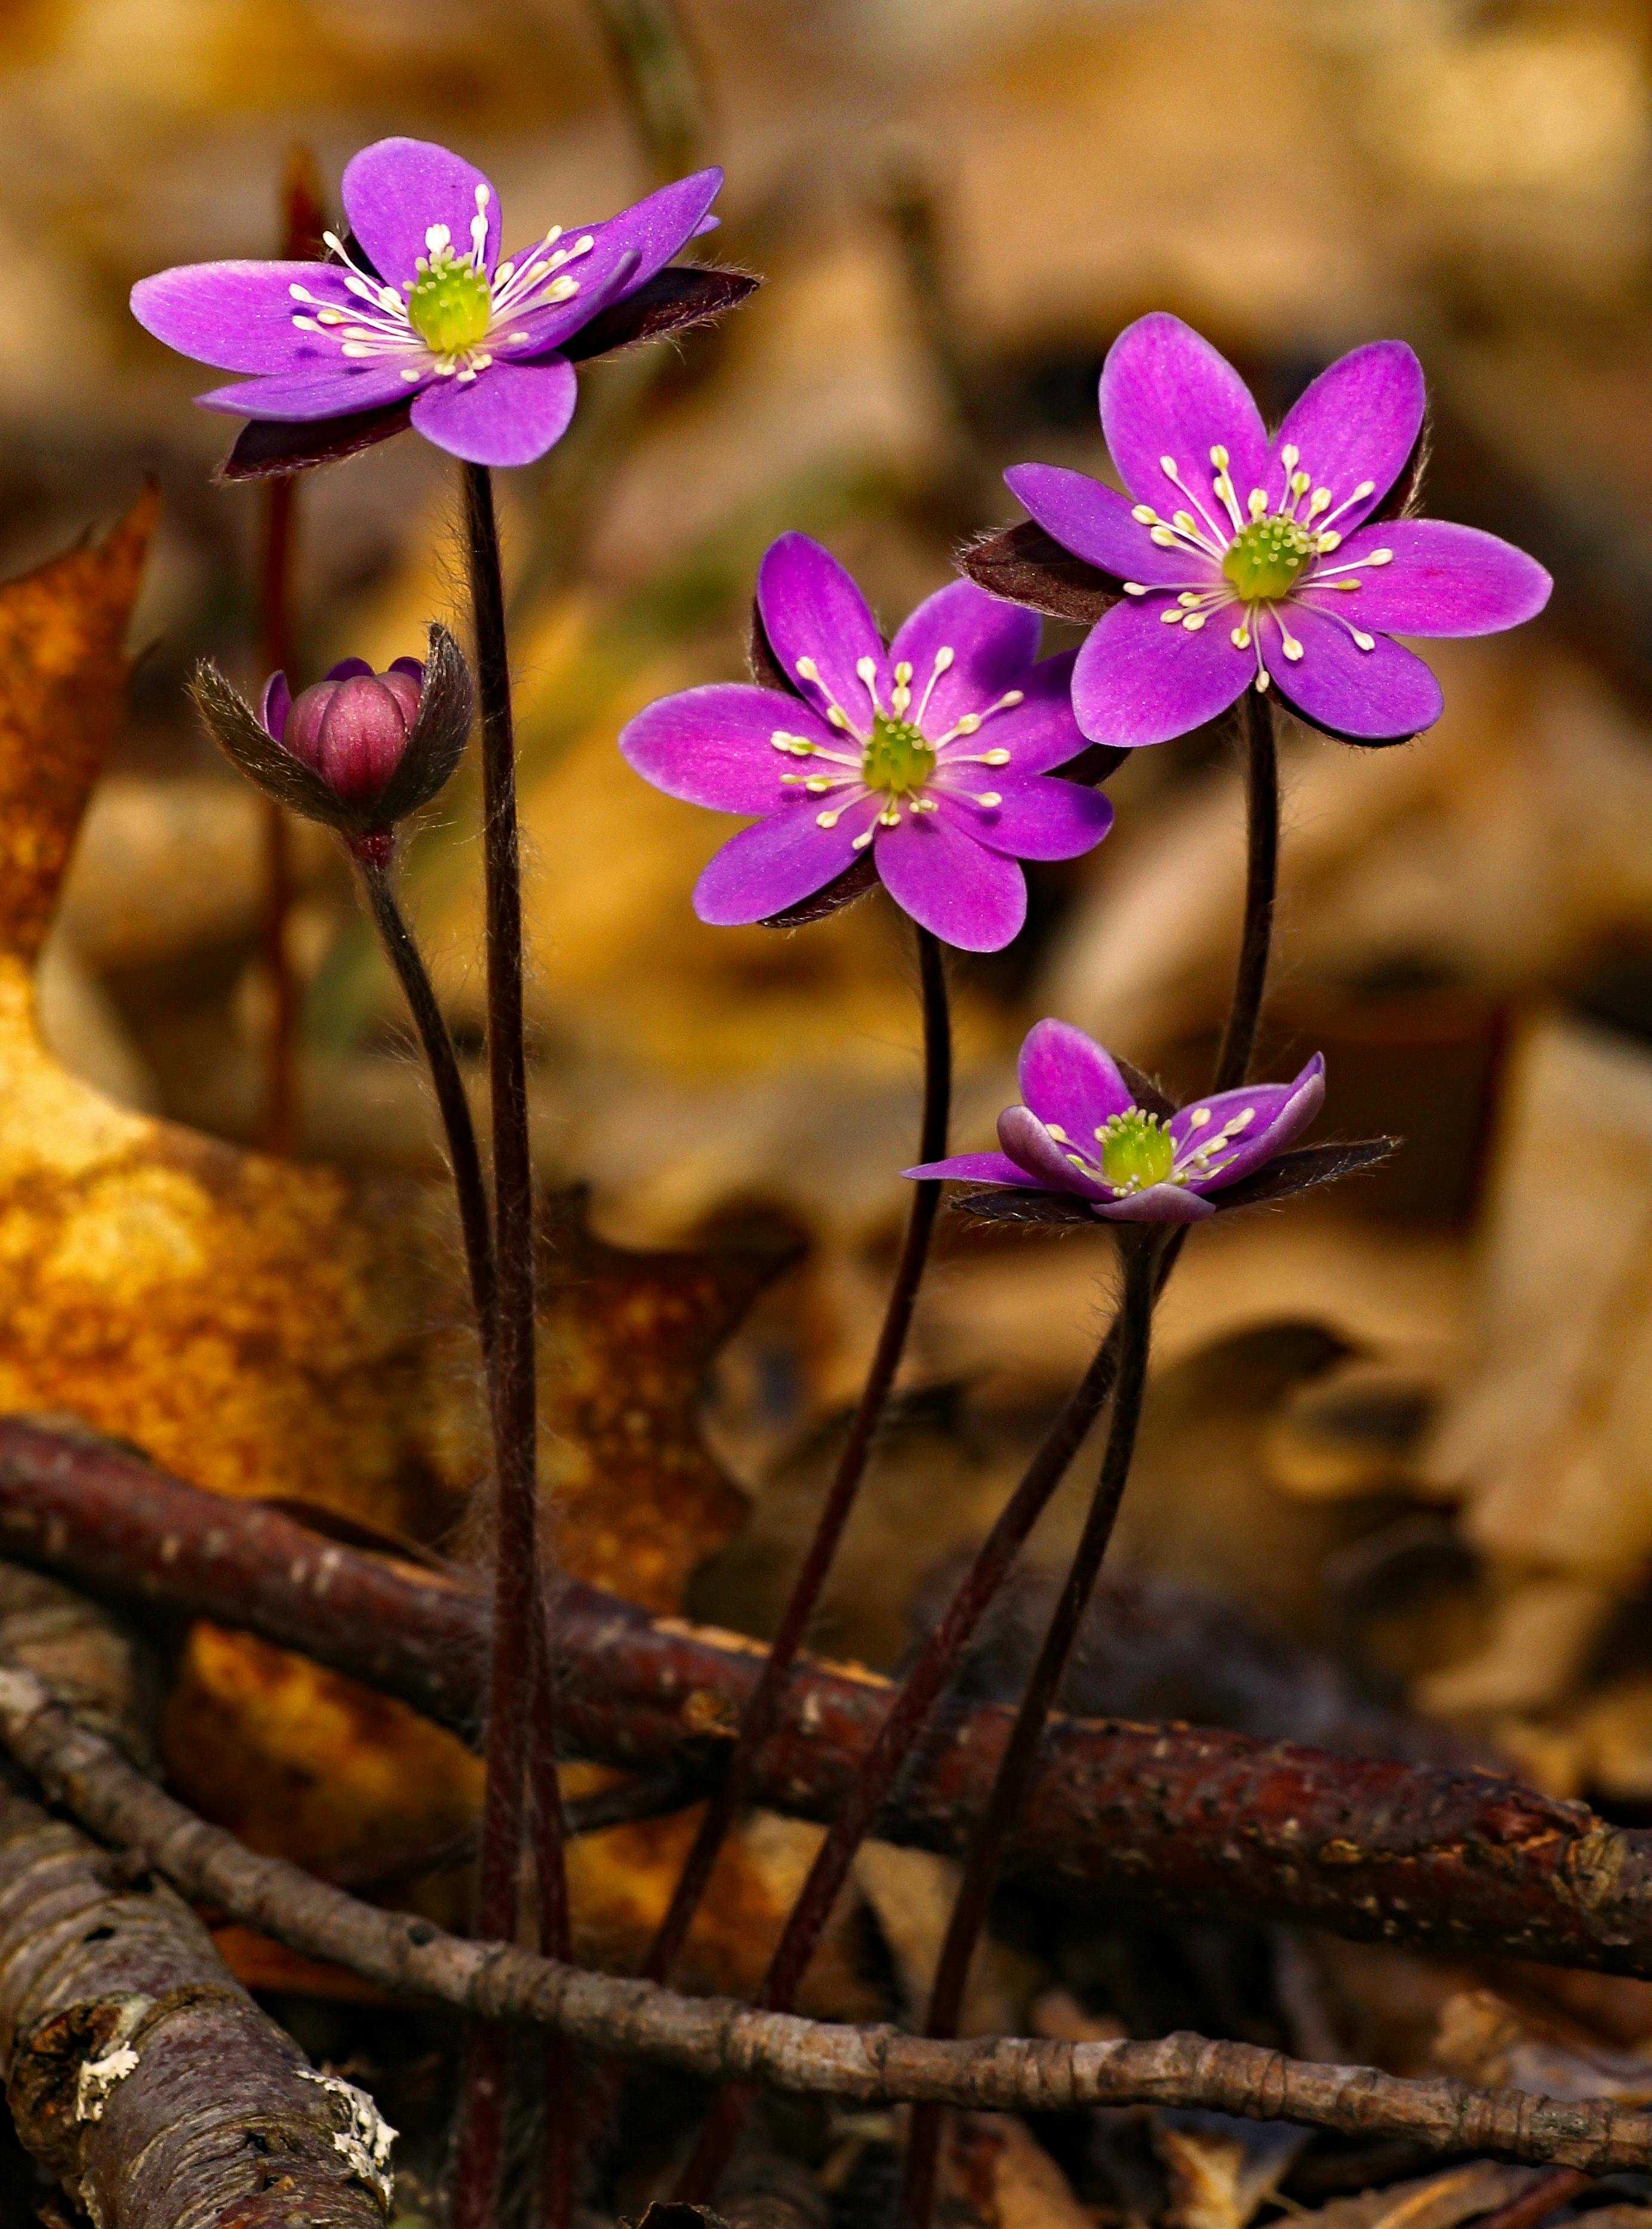
natural, flower, petal, yellow, pink, close up, flowering plant, spring, purple, wildflower, herbaceous plant, plant stem, pollen, hepatica, macro photography, perennial plant, anemone, Wood sorrels, hepatica nobilis, primrose, gentians, dicotyledon